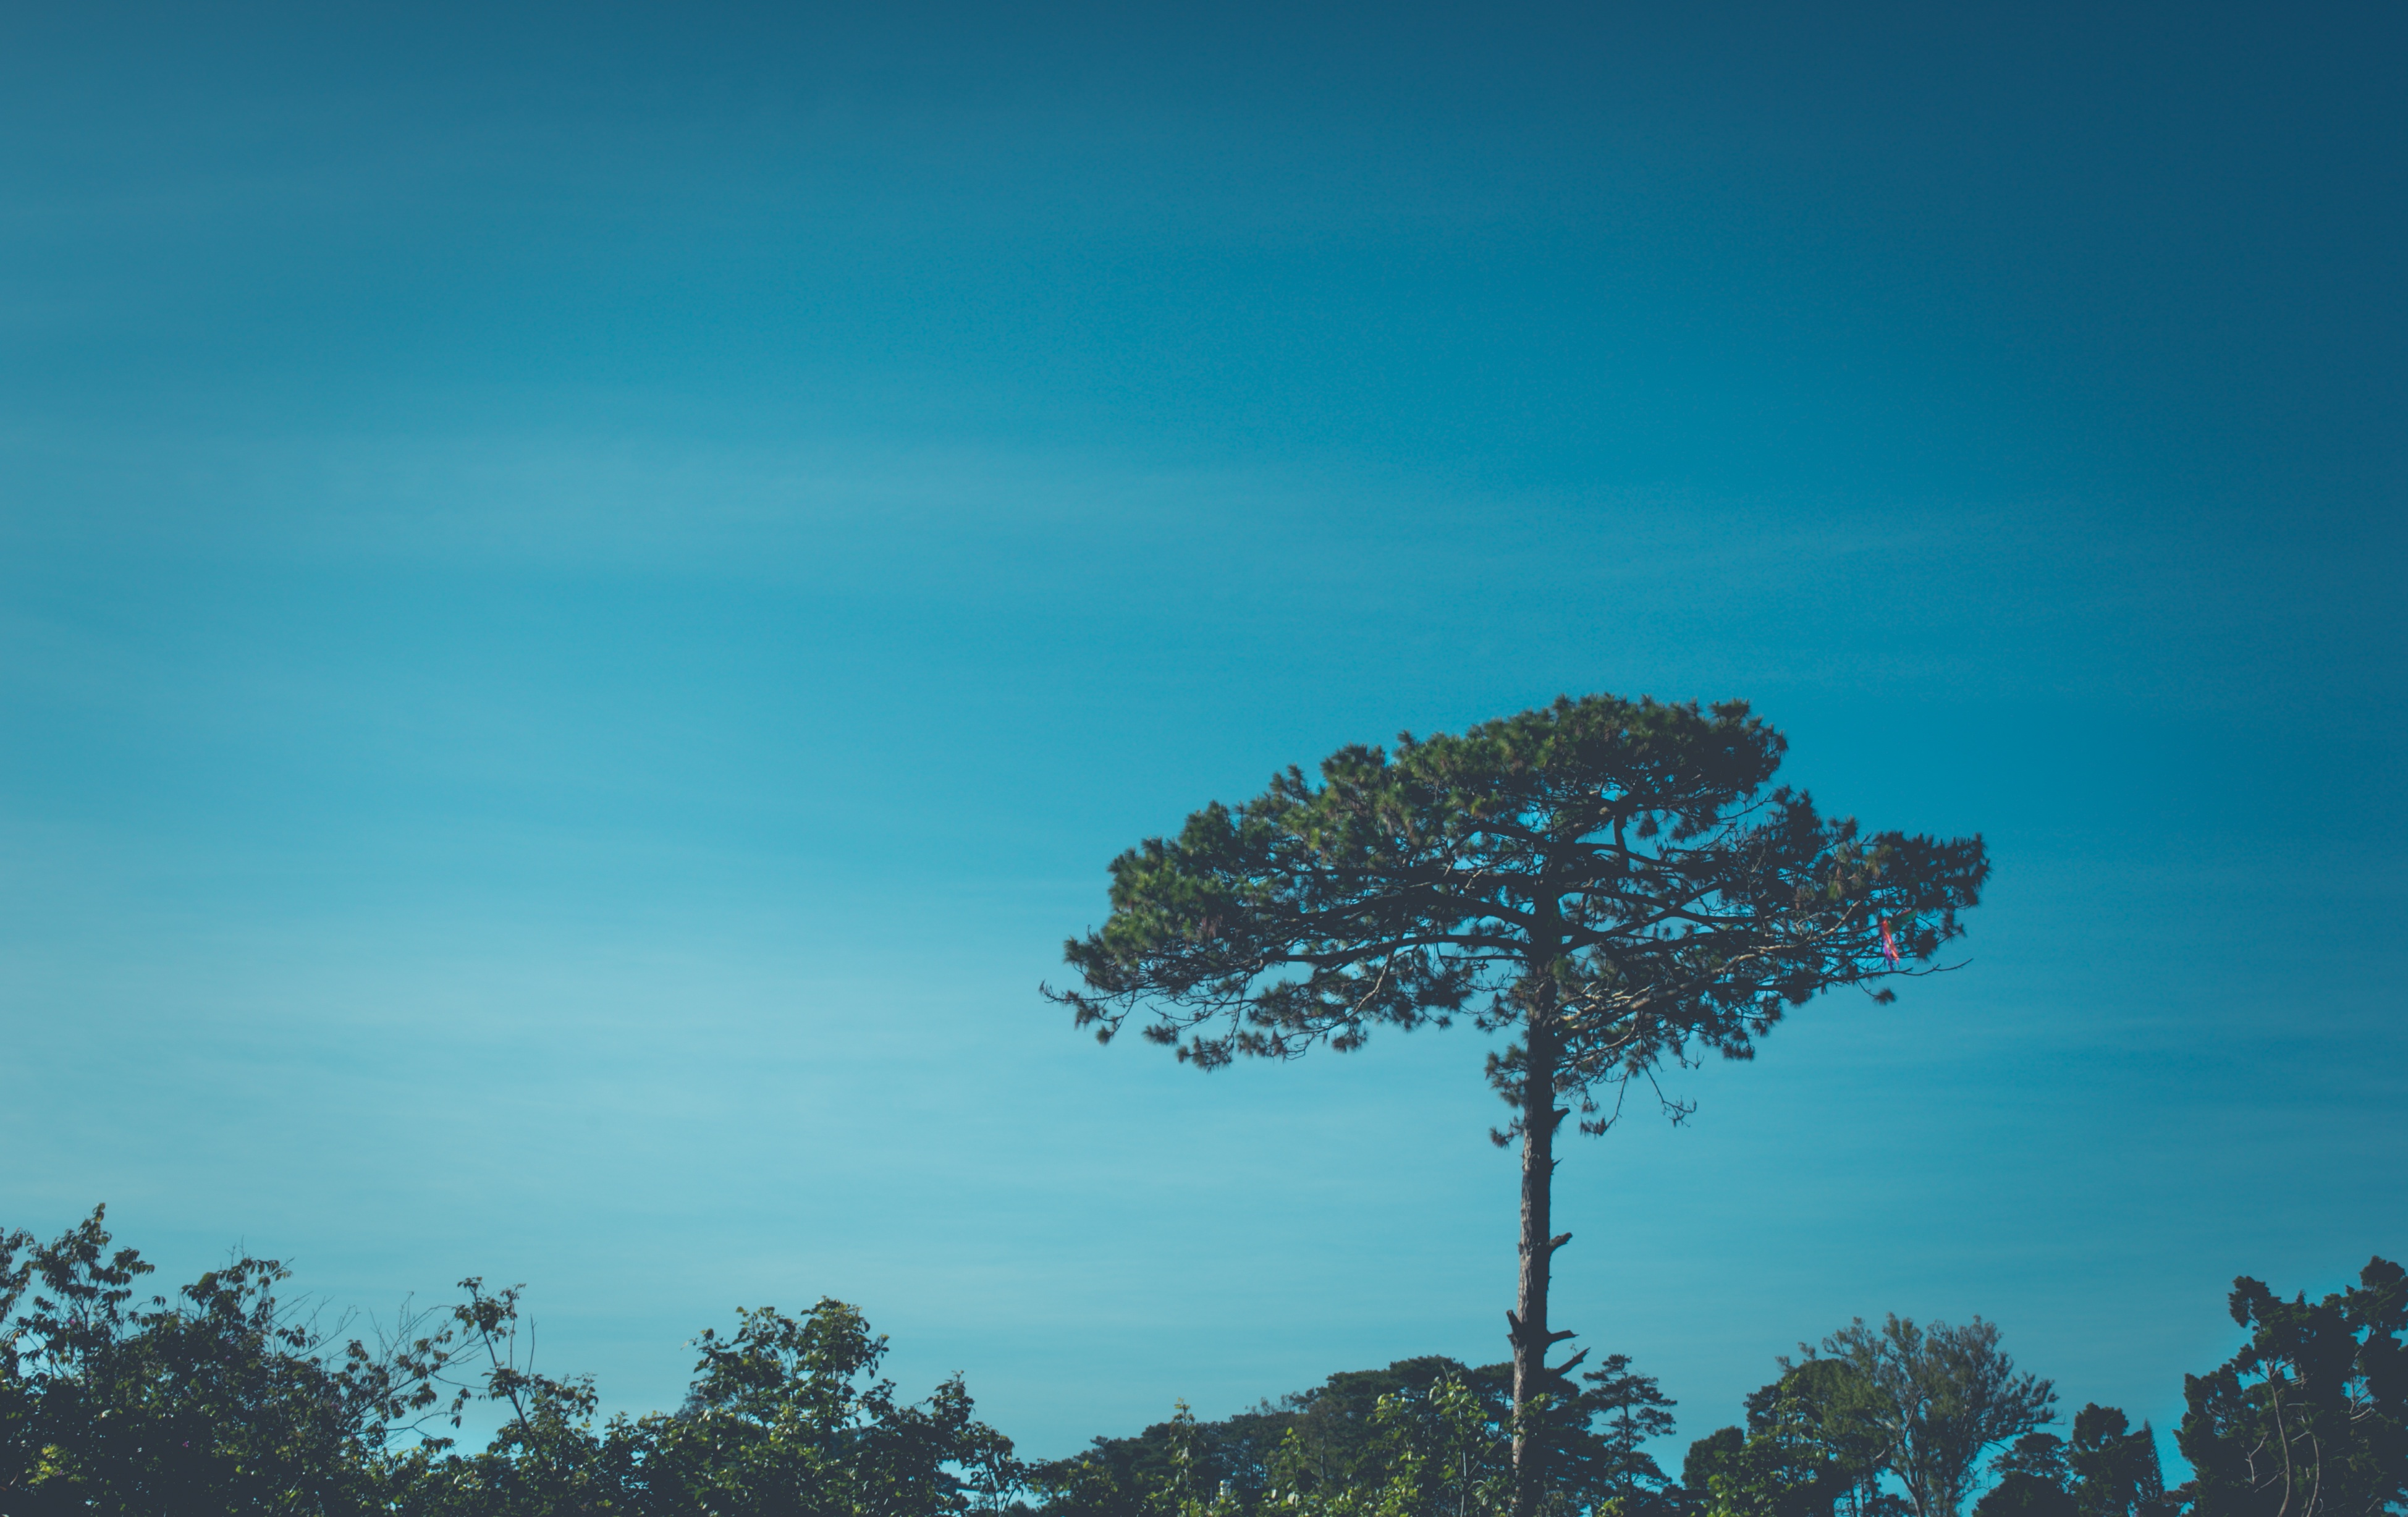
tree, nature, horizon, mountain, cloud, sky, sunlight, morning, hill, dawn, atmosphere, dusk, evening, blue, ecosystem, atmosphere of earth, woody plant